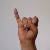
The image shows a hand gesture representing the letter 'I' in Indian Sign Language.